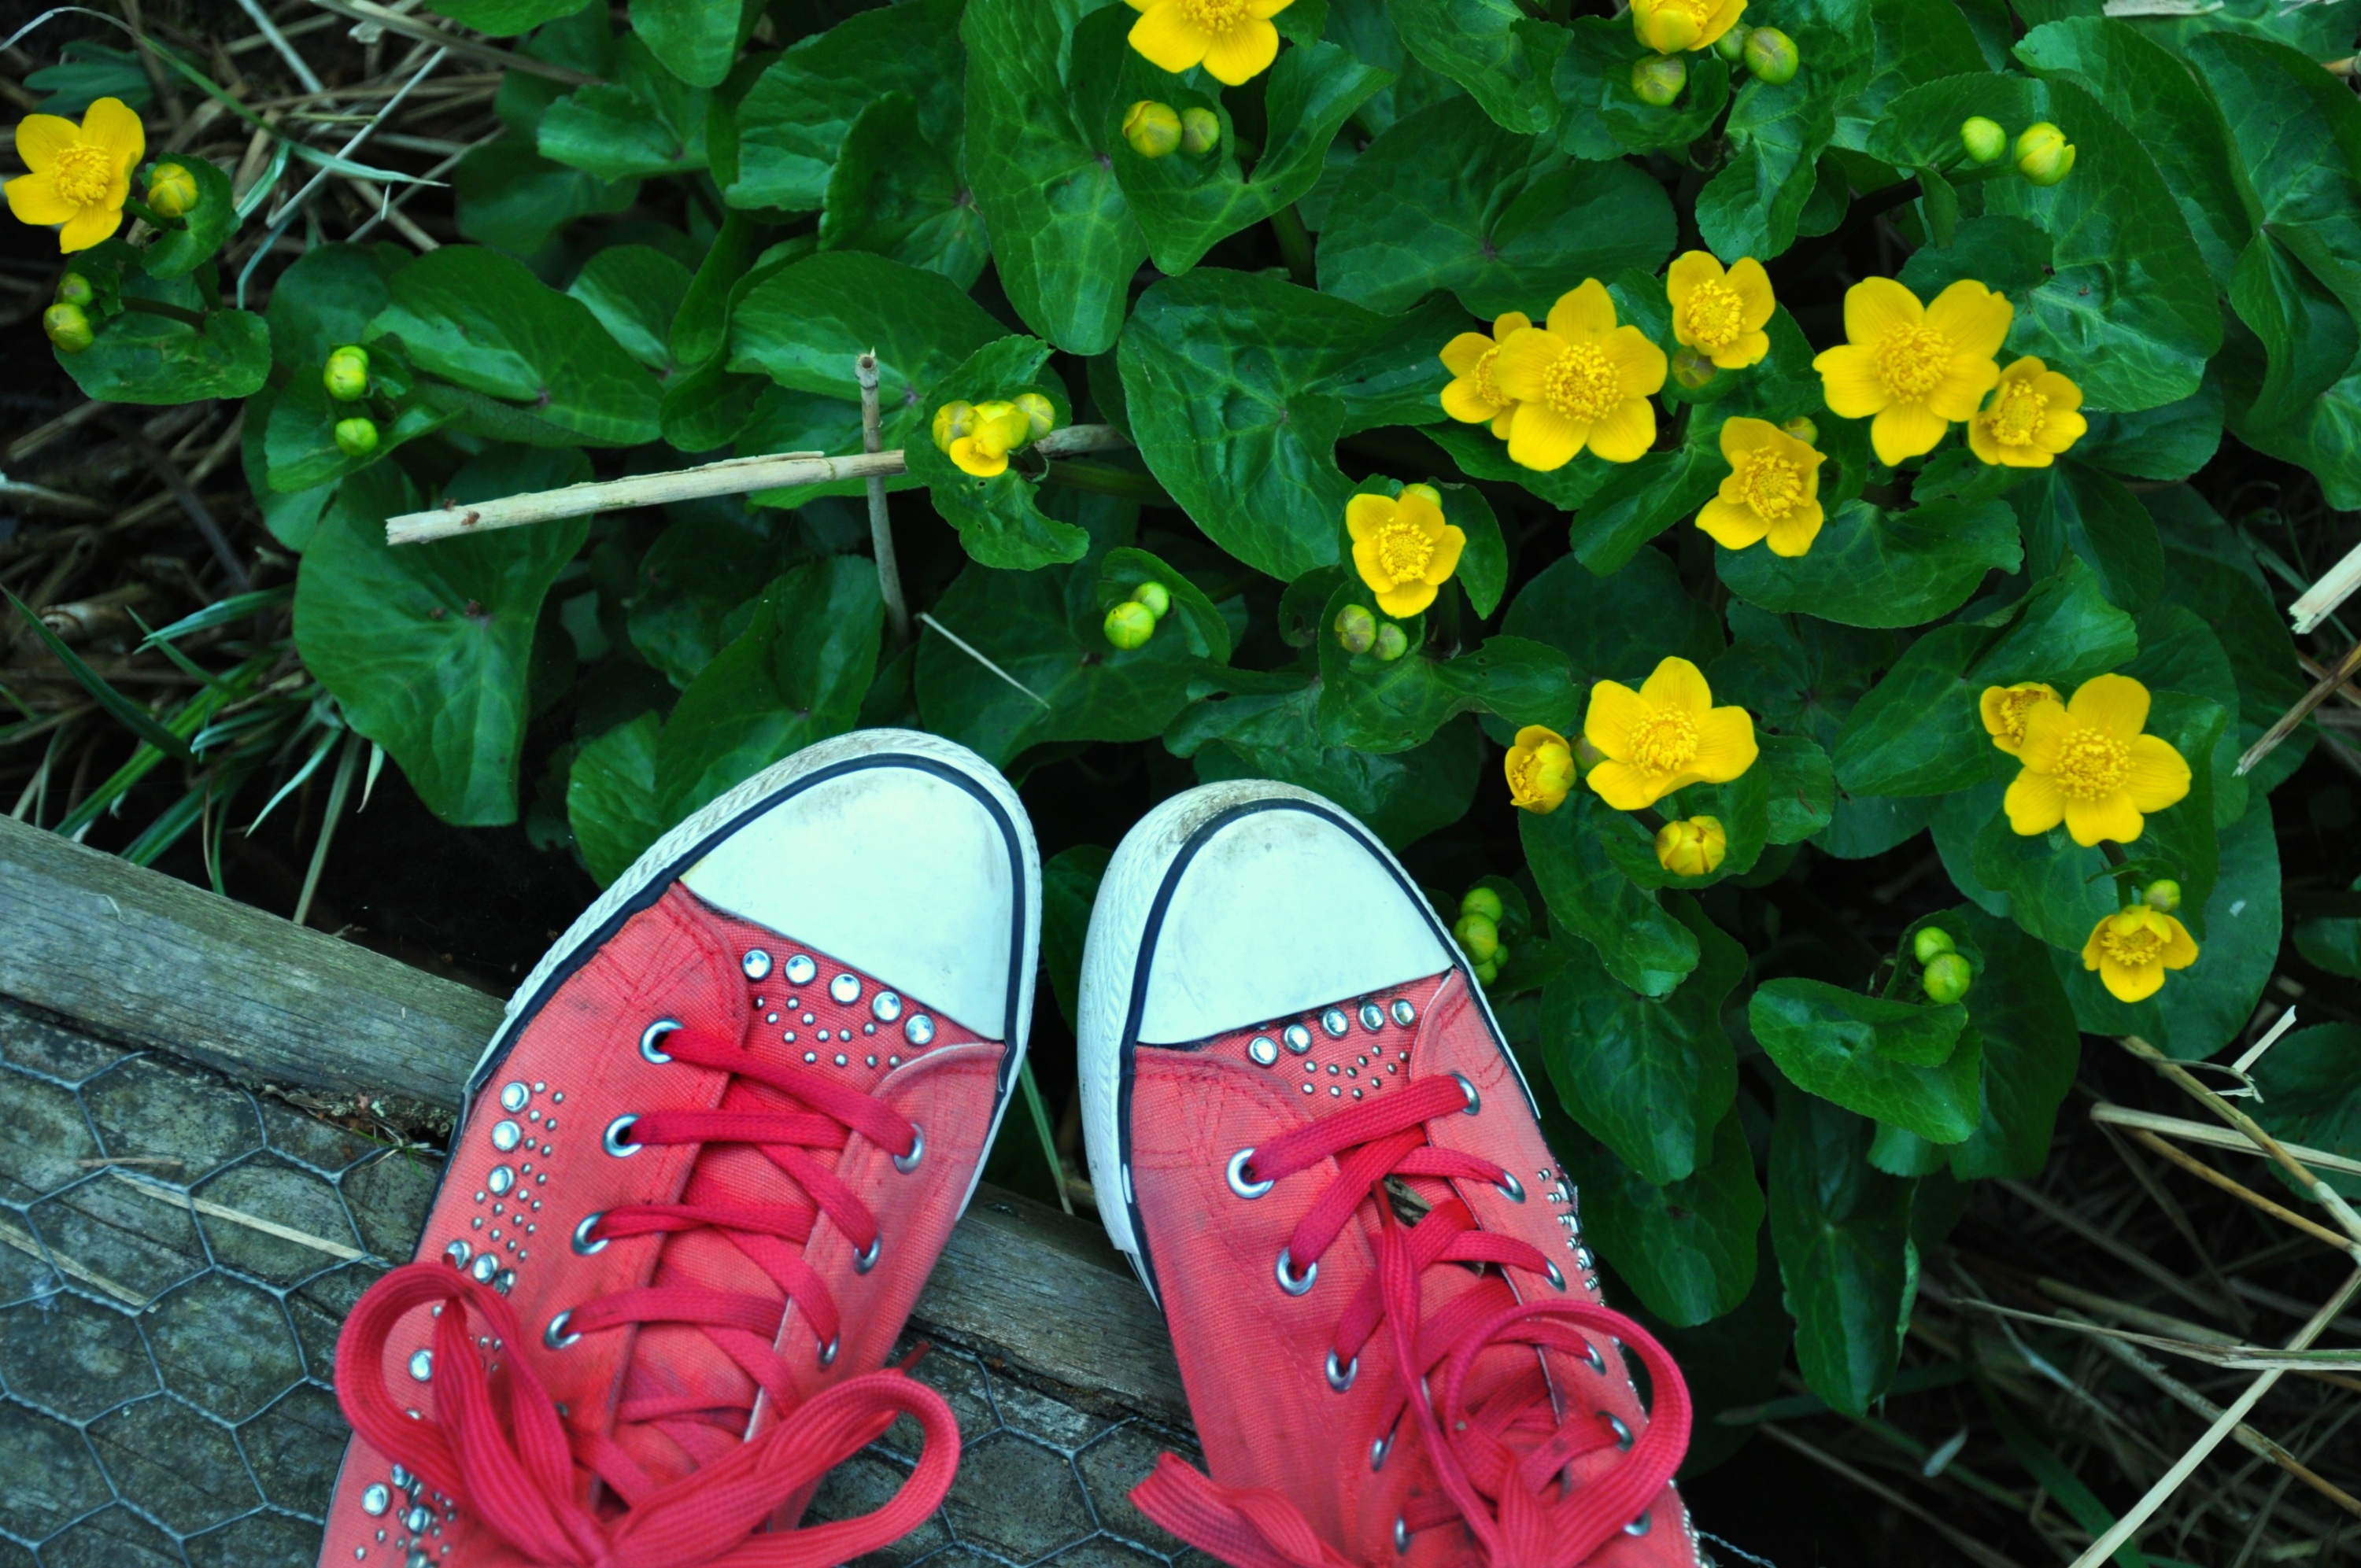
nature, blossom, plant, leaf, flower, petal, summer, green, color, botany, colorful, yellow, pink, flora, flowers, shoes, netherlands, sneakers, bright, footwear, day, yellow flowers, flowering plant, amstelpark, amsterdam buitenveldert, land plant